Bryan Oviedo

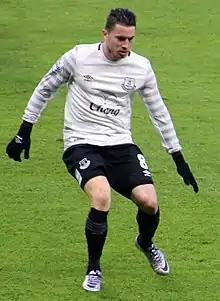
Oviedo playing for Everton in 2016

Bryan Josué Oviedo Jiménez (born 18 February 1990) is a Costa Rican professional footballer who plays as a left-back or left midfielder for Alajuelense and the Costa Rica national team.